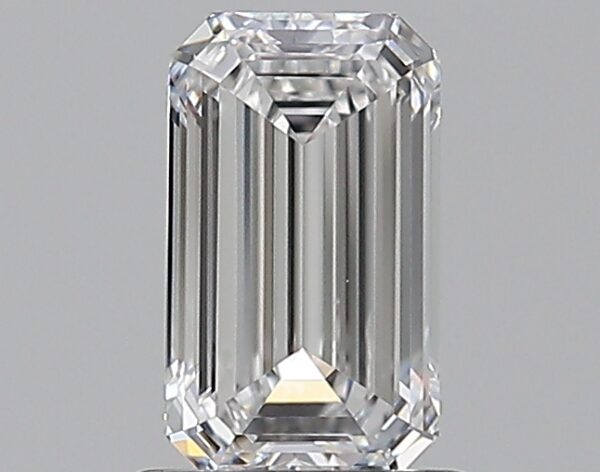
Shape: emerald
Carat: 0.96
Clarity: VS2
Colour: D
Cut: EX
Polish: EX
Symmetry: VG
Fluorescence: N
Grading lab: GIA
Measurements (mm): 7.62 x 4.47 x 2.79